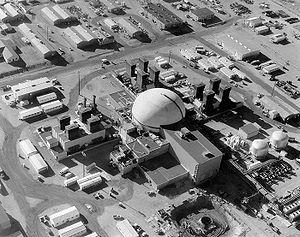
Le complexe nucléaire de Hanford, situé le long du Columbia au centre-sud de l'État de Washington, a connu plusieurs dénominations.